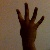
The image shows a hand gesture representing the number 4 in Indian Sign Language.